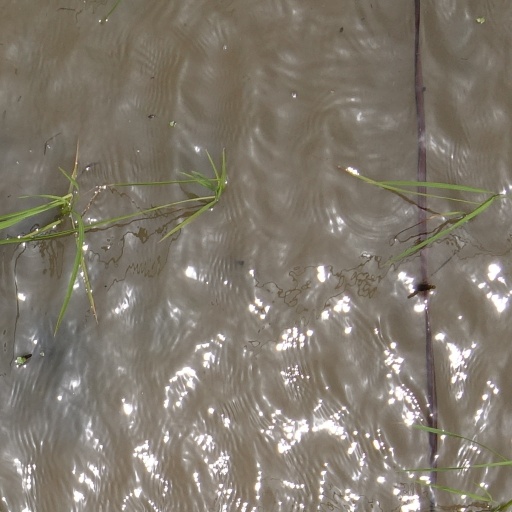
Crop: rice